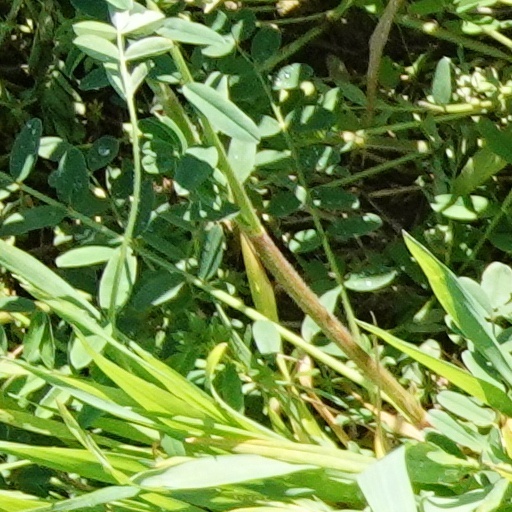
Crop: wheat